Charles XII of Sweden

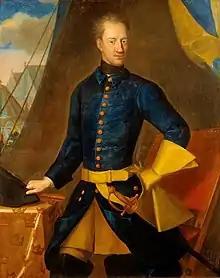
Portrait of King Charles XII (1706) by Johan David Schwartz

Charles's body has been exhumed on three occasions to ascertain the cause of death; in 1746, 1859 and 1917. The 1859 exhumation found that the wound was in accordance with a shot from the Norwegian fort. In 1917, his head was photographed and x-rayed. Peter Englund asserted in his essay "On the death of Charles XII and other murders" that the mortal wound sustained by the King, with a smaller exit wound than entry wound, would be consistent with being hit by a bullet with a speed not exceeding 150 m/s, concluding that Charles was killed by stray grapeshot from the nearby fortress. A 2022 study by the University of Oulu and the University of Helsinki also found that iron grapeshot was likely to have killed the king, citing evidence from ballistic experiments as well as the absence of lead fragments in Charles's skull.